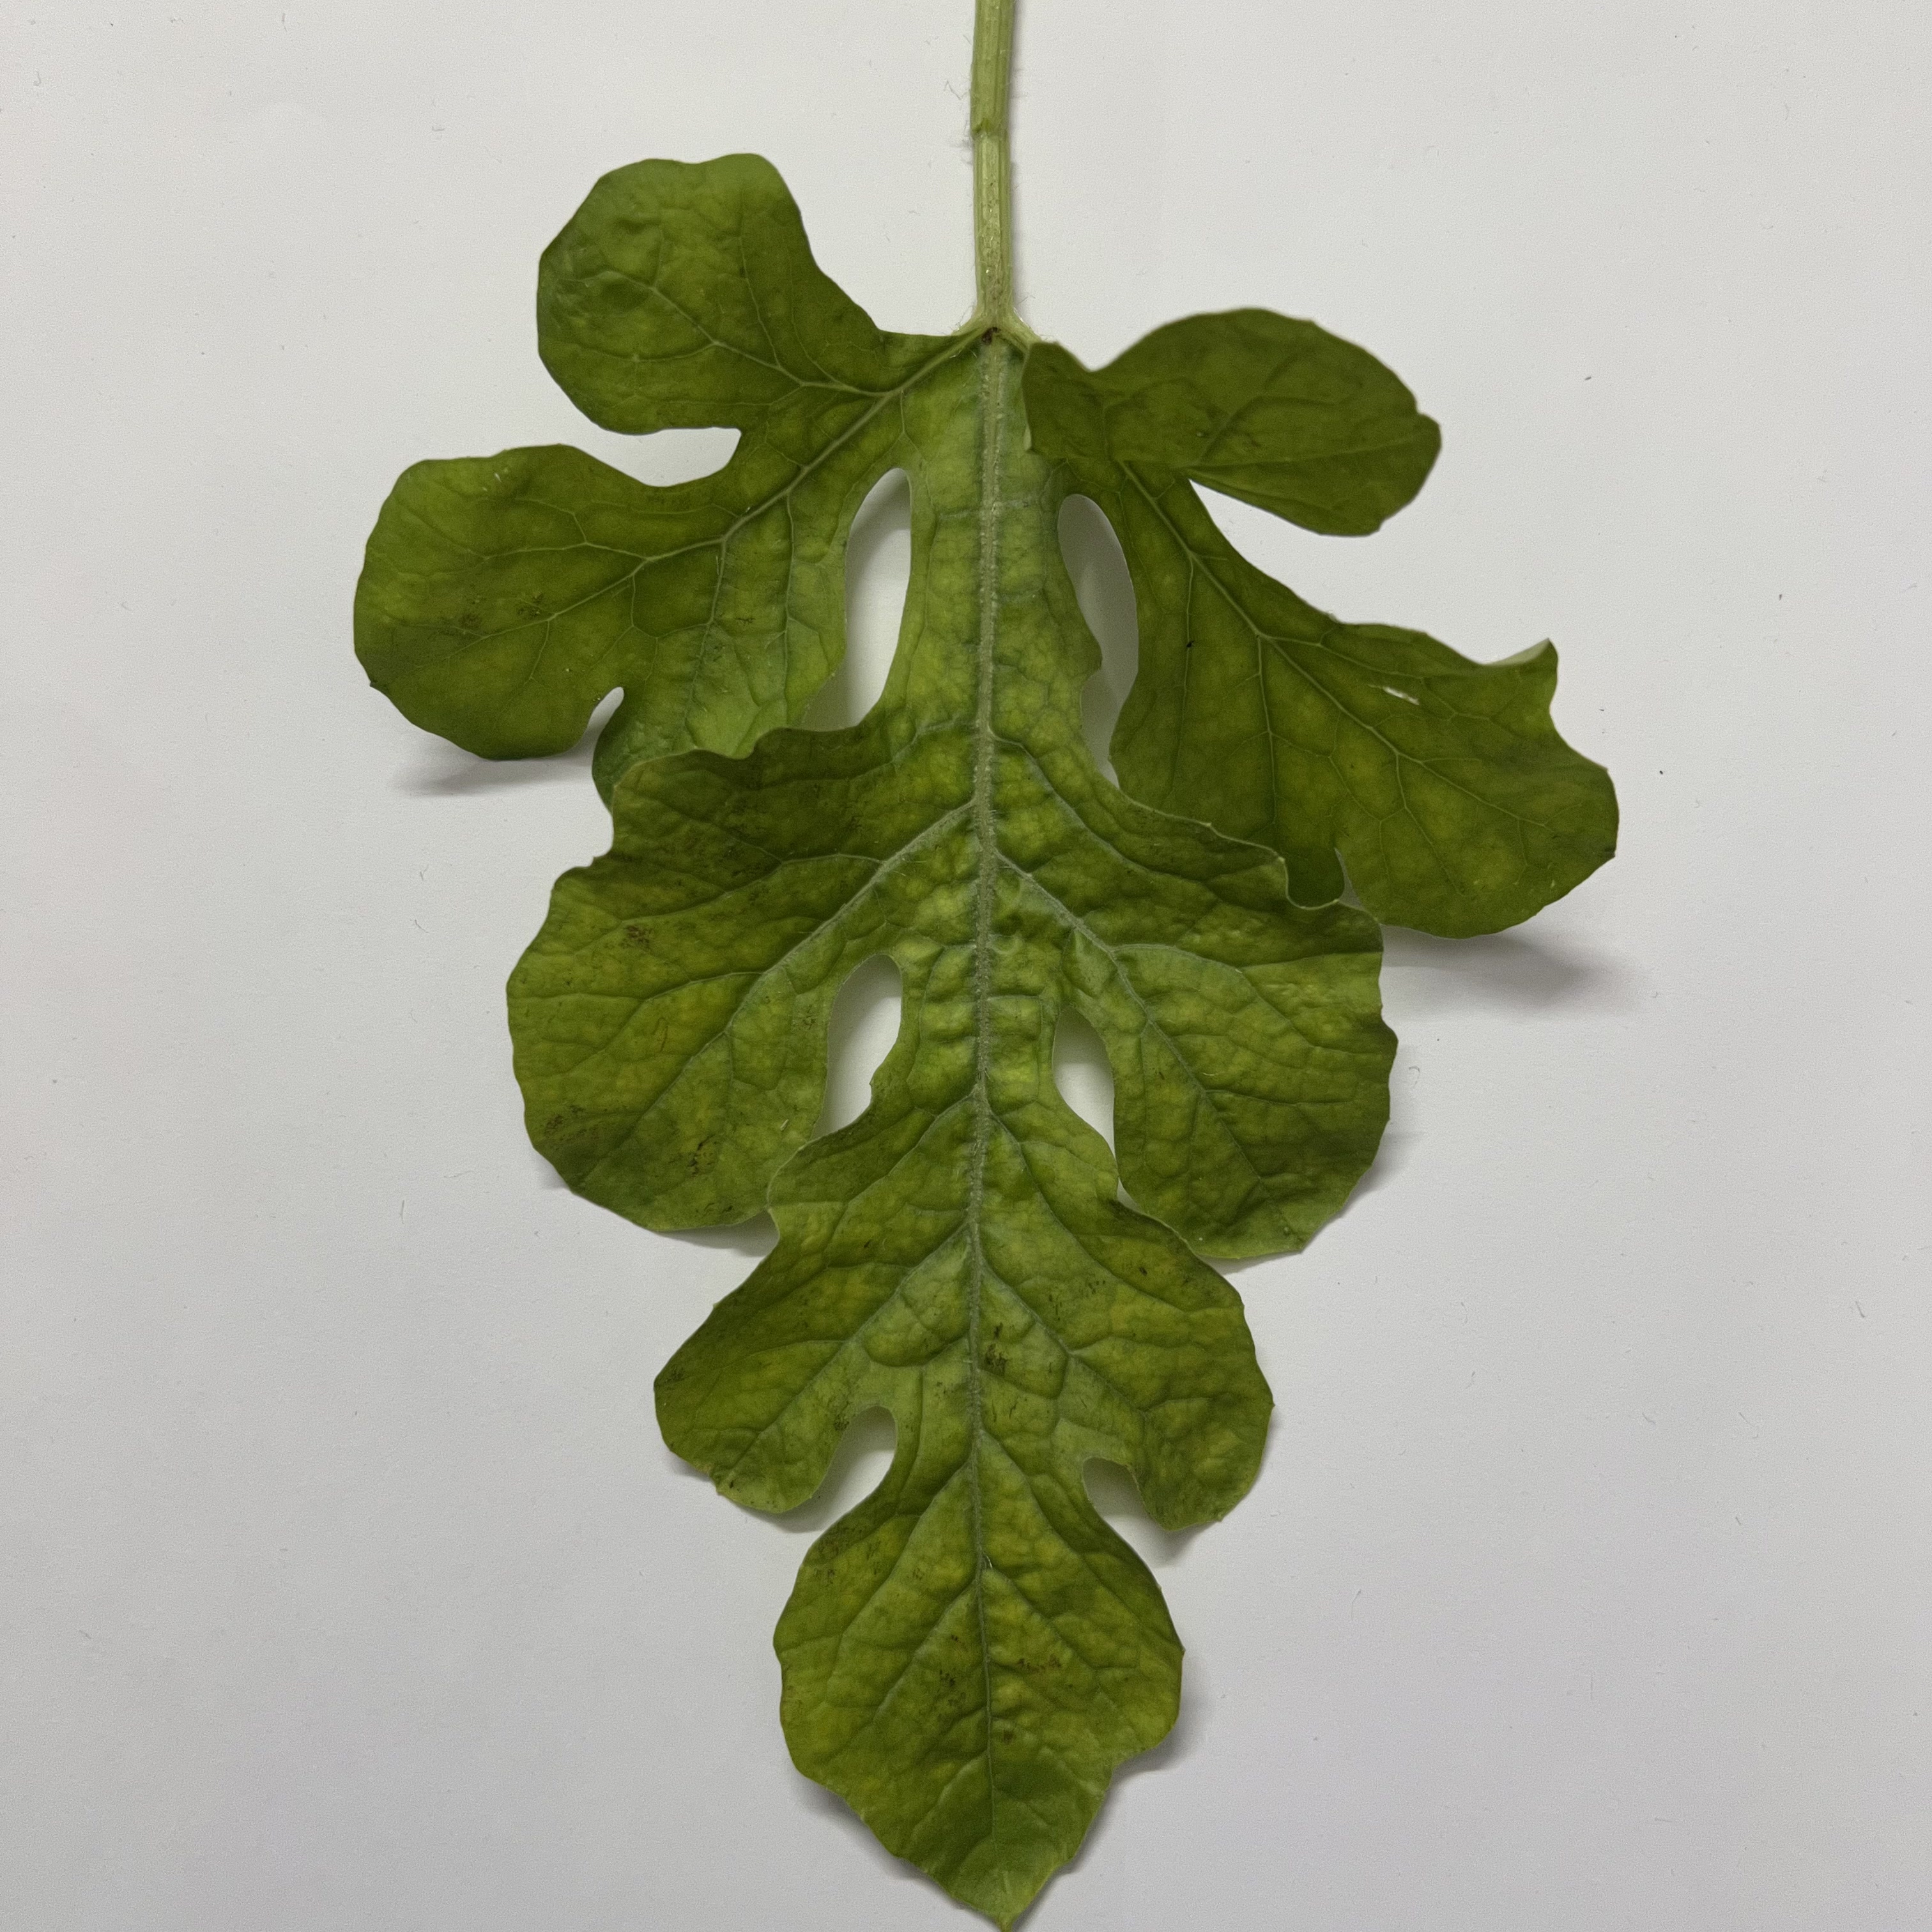
Label: Mosaic_Virus